Fanny Bay

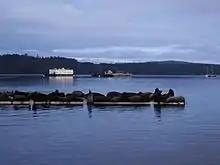
Fanny Bay with oyster processor and sea lions

Fanny Bay is well known as a source of farmed shellfish, specifically Pacific oysters (scientific name "Crassostrea gigas"), manila clams ("Venerupis philippinarum"), savoury clams ("Nuttallia obscurata") and mussels ("Mytilus galloprovincialis"), for both domestic and global markets.